Zoosphaerium neptunus

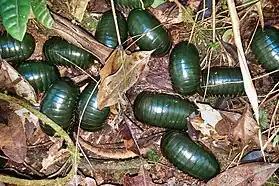
A swarm of "Zoosphaerium neptunus."

"Zoosphaerium neptunus" is an endemic species found only in Madagascar where it is widely distributed on the island. "Z. neptunus" can be found living among leaf litter in moist lowland rainforest habitats up to elevations of 850 metres above sea level. "Z. neptunus" is a detritovore, which feeds on decaying organic matter such as rotten wood and dead leaves.